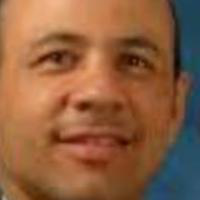
Age group: age 31-40